Atlas des Géographes d'Orbæ

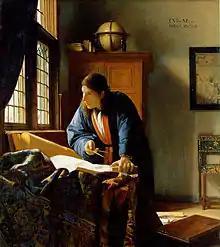
Johannes Vermeer, "The Geographer", 1669.

In "The Land of the Red River", the former slave trader Joao visits the sub-Saharan kingdom of the King of Kings, guided by his Minister of Speech, Abohey-Bâ. Though fascinated by this country, whose ruler possesses the secret of speech to animals and whose Minister of Speech keeps the Venerable, a monumental book from ancient times, he eventually wants to return home. This desire causes him to lose all memory of his stay, reducing him to a half-mad beggar muttering incoherent words.